Going for the One

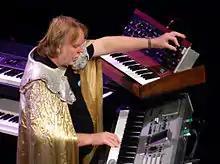
The album marked the return of keyboardist Rick Wakeman

In the first two months of writing and recording, Moraz was fired from the band, which he did not expect. Anderson thought he "just wasn't playing like he was involved", and that his sound was not "too good, and that affected his vibe ... it was obvious that he just wasn't getting off on what we were doing." Several months after his exit, Moraz said he had to leave because of "the enormous psychological pressures at the time within the group ... I felt there were a few things going on that I didn't know ... Unfortunately some people did not play the game fair, although the final decision was taken by all members." The decision was made after Rick Wakeman, who had left Yes in 1974 over differences surrounding their ambitious double album "Tales from Topographic Oceans" (1973) and whom Moraz replaced, was invited to play on "Going for the One" as a session musician by Yes manager Brian Lane and business partner Alex Scott. Wakeman had pursued a successful solo career, but by mid-1976 he faced financial problems after his tour earlier in the year had met its minimal targets. He became interested in playing with Yes again after he had heard a tape of early versions of two of their new songs, "Going for the One" and "Wonderous Stories". Upon his arrival in Switzerland, Wakeman was surprised by how much the band had changed. "We began relating to each other for the first time. I think we had all grown up and became much more mature. Maybe I had to grow up more than them."